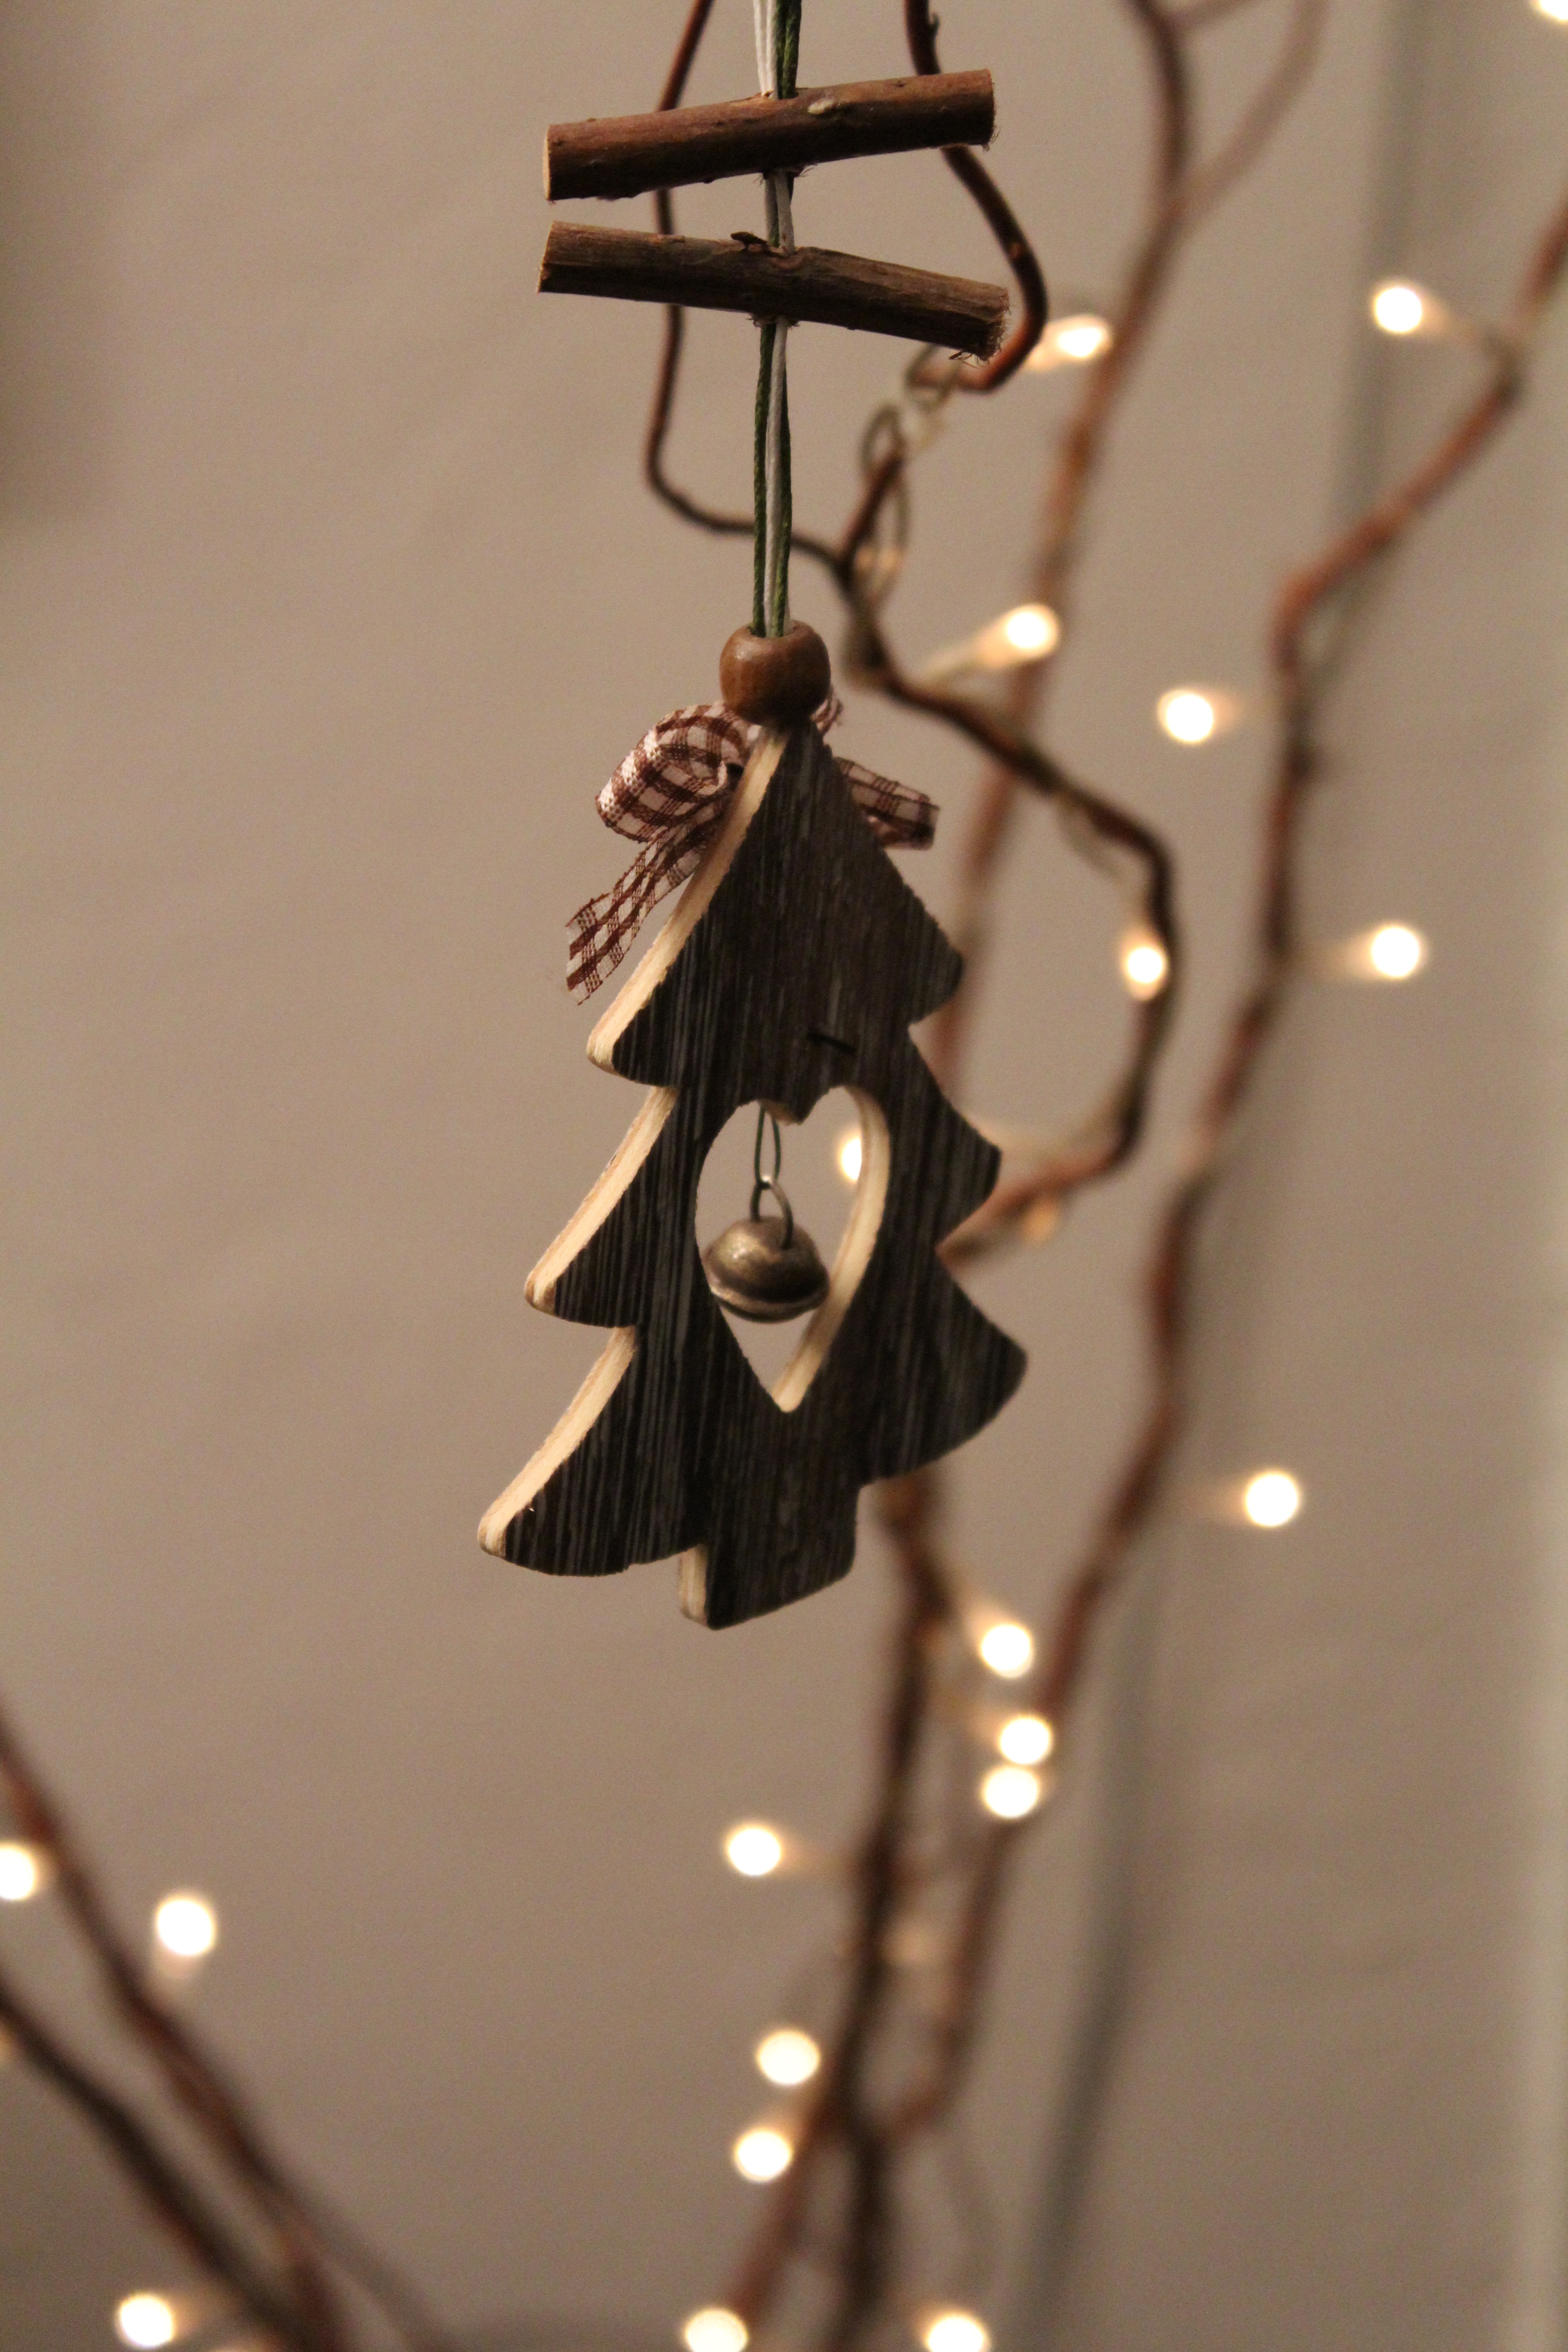
nature, branch, winter, light, wood, white, leaf, flower, bell, heart, spring, color, natural, brown, black, christmas, fir, lighting, christmas tree, twig, close up, christmas decoration, light fixture, chandelier, node, macro photography, wooden decoration